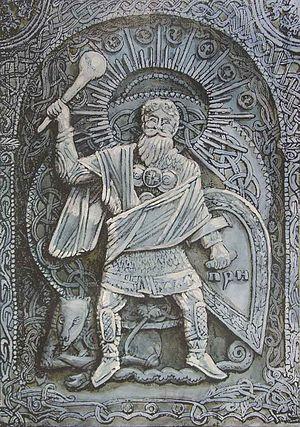
Péroun, également orthographié Péroune ou Perun, est, dans la mythologie slave, le dieu de l'orage et du tonnerre, ainsi que des guerriers. Il a aussi été appelé Piorun. Dodola, déesse de la pluie, est parfois considérée comme son épouse. Il est le correspondant de Perkun.